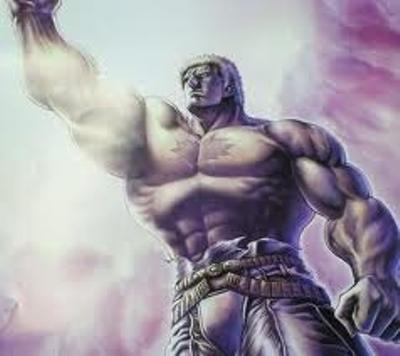
回答: ヨウ素液に力強く反応するデンプン